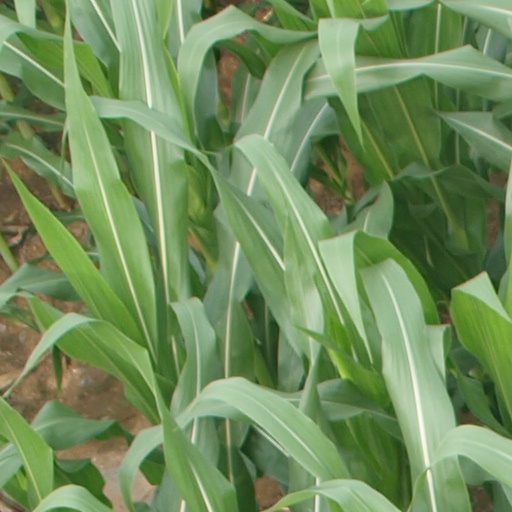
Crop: maize; corn